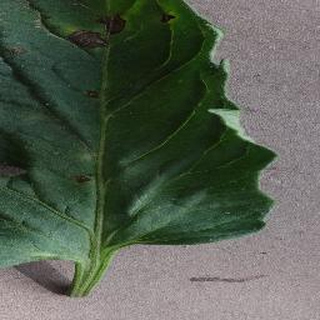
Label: tomato_early_blight